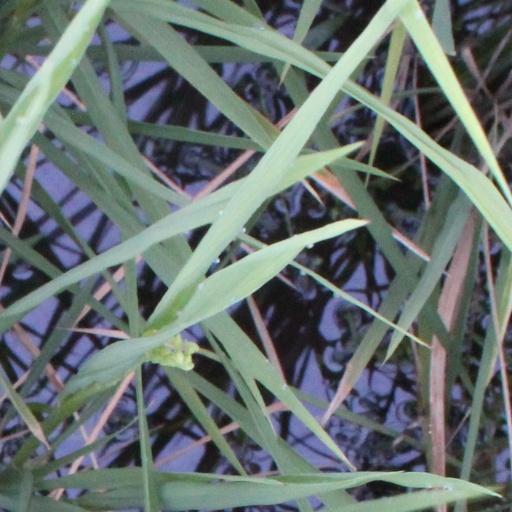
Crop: rice